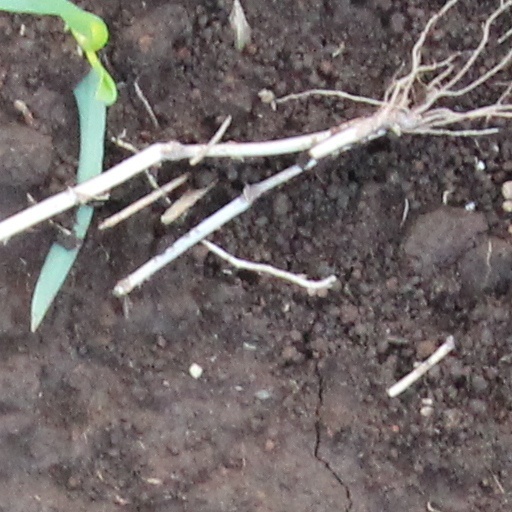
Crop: wheat